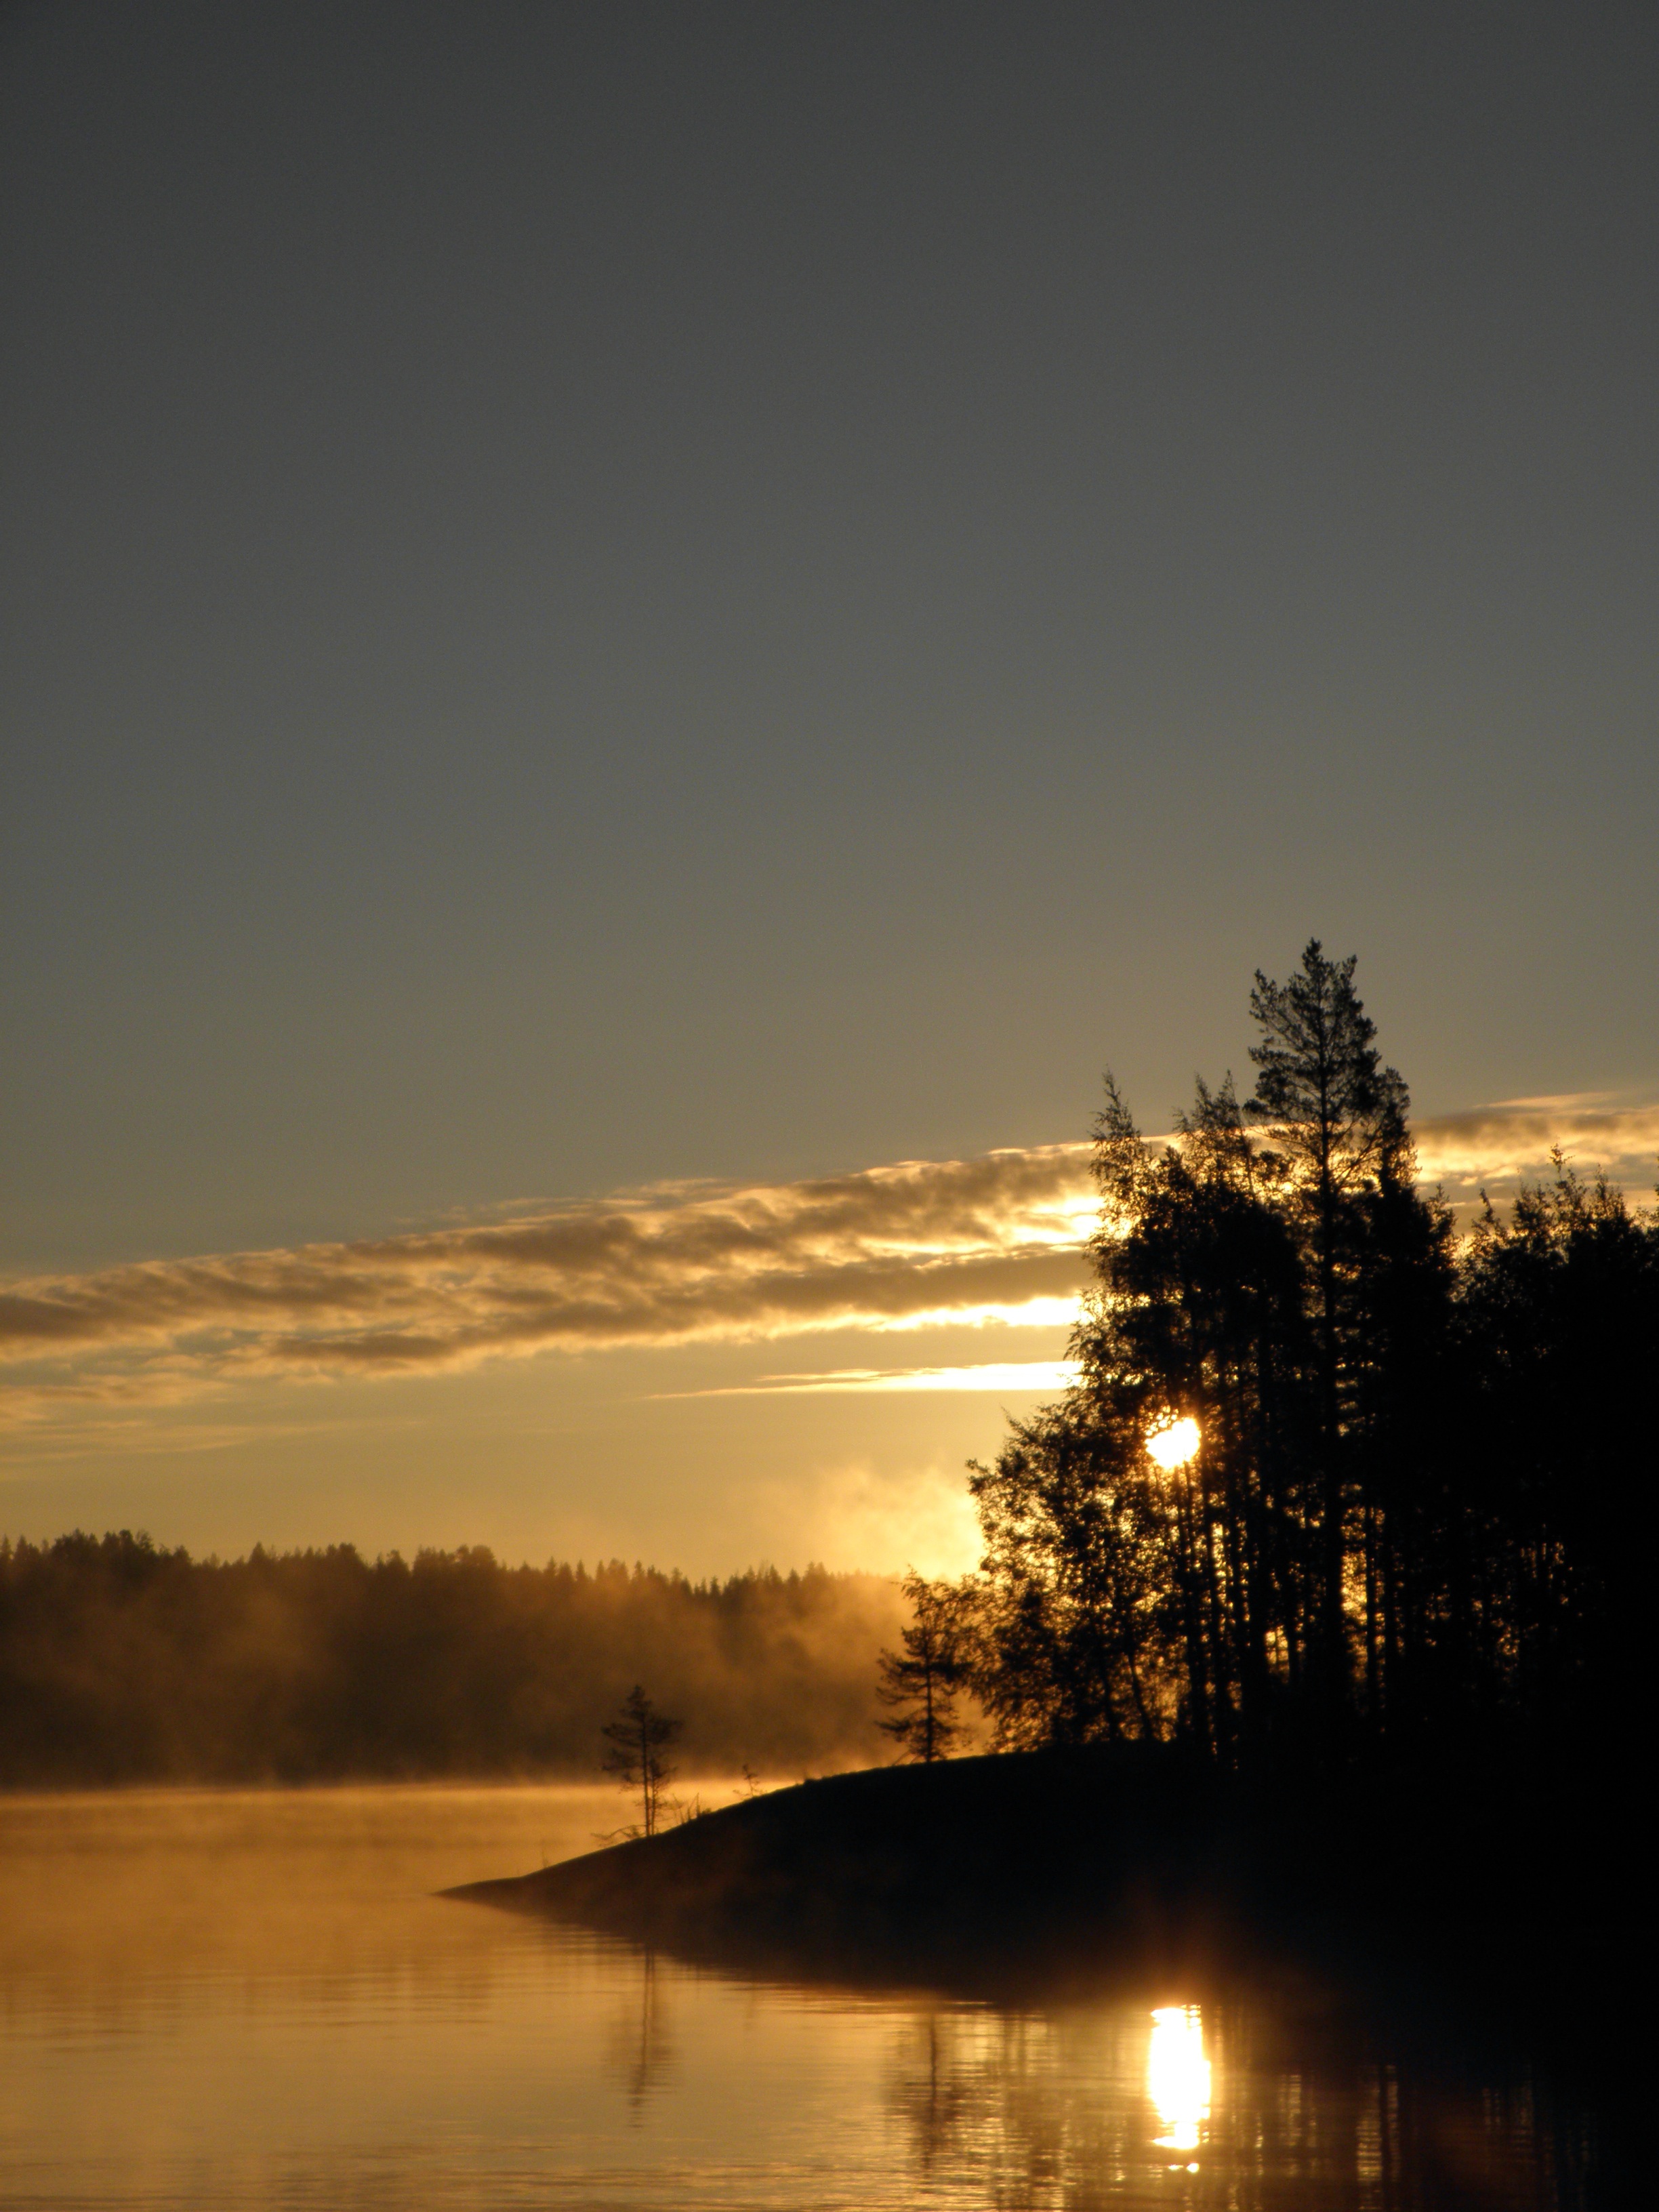
landscape, water, nature, horizon, cloud, sky, sunshine, sun, sunrise, sunset, sunlight, morning, lake, dawn, river, dusk, evening, reflection, scenic, autumn, sunny, september, archipelago, finnish, afterglow, savonlinna, lake in finland, saimaa, atmospheric phenomenon